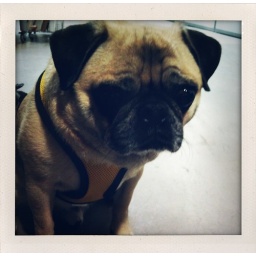
dog day in the office